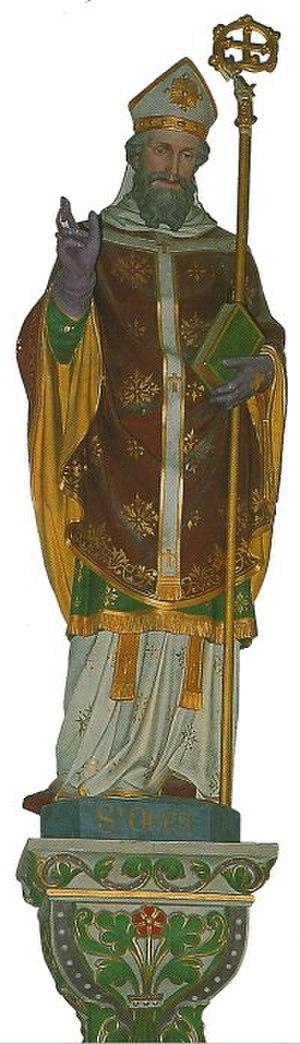
Audomar, connu plus tard sous le nom de saint Omer, vécut de 600 à 670. Il fut nommé évêque de Thérouanne par le roi Dagobert Iᵉʳ et fonda l’abbaye Saint-Bertin à Saint-Omer. C'est lui qui consacra prêtre saint Wandrille. C’est un saint chrétien fêté le 9 septembre.